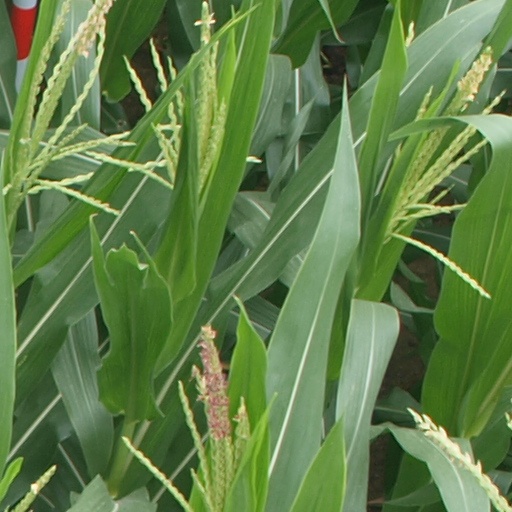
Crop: maize; corn